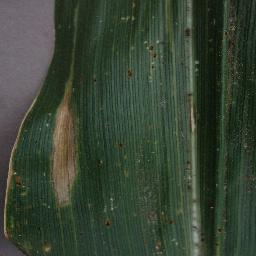
Label: Corn_(Maize)___Northern_Leaf_Blight